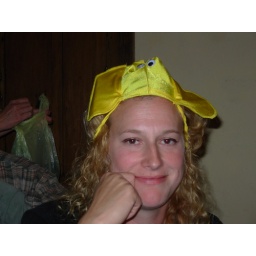
I found these elephant thong undies in Guanajuato for our Christmas white elephant.